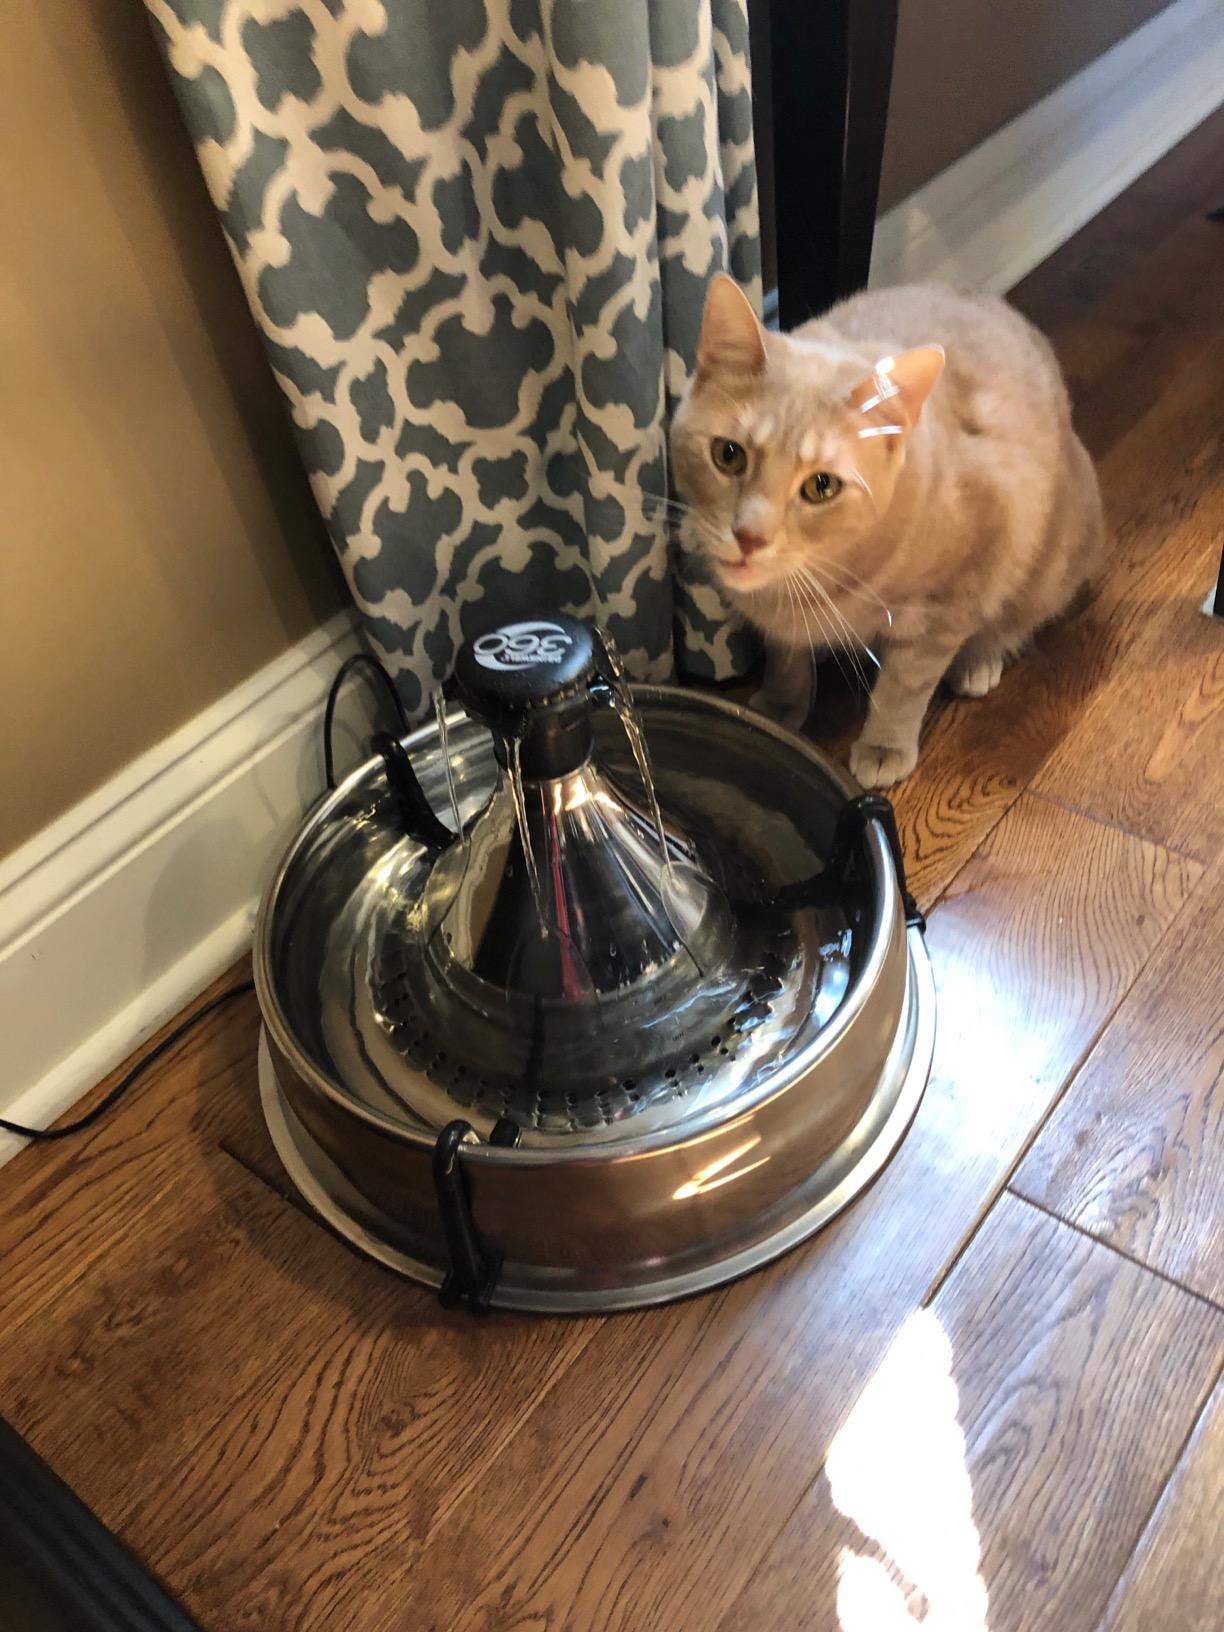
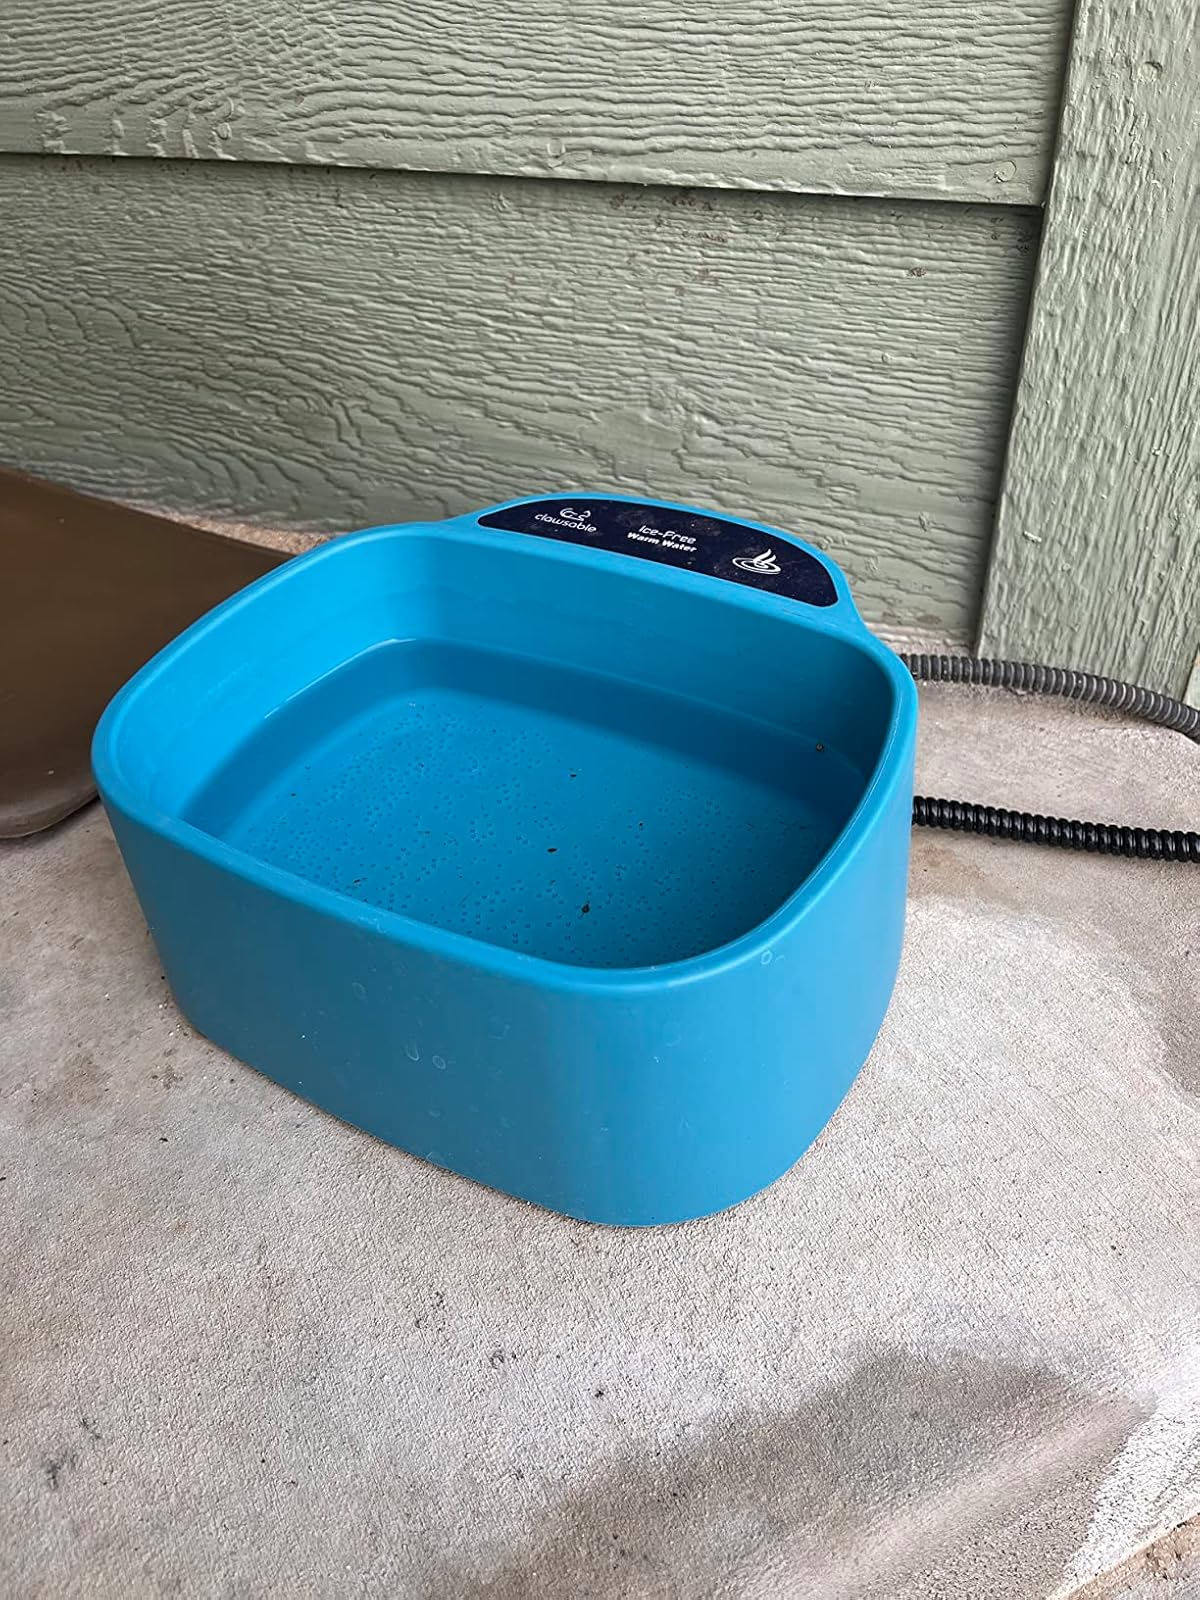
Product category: items_bowl
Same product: no